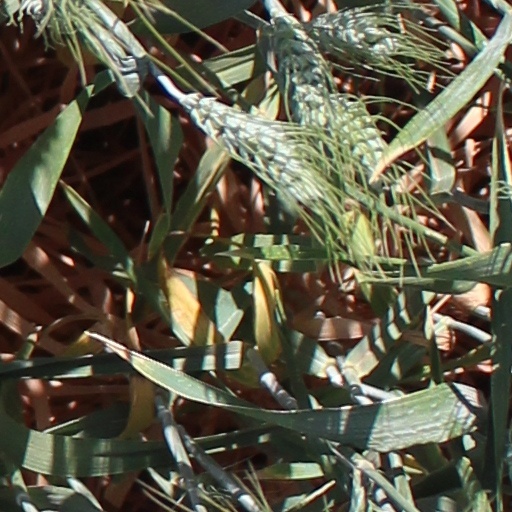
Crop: wheat